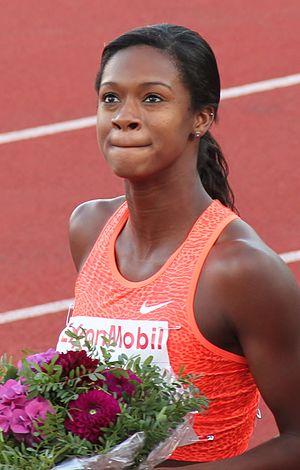
Jasmin Stowers est une athlète américaine, spécialiste du 100 mètres haies. Elle la dixième femme la plus rapide de tous les temps sur cette distance.